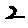
Label: 2